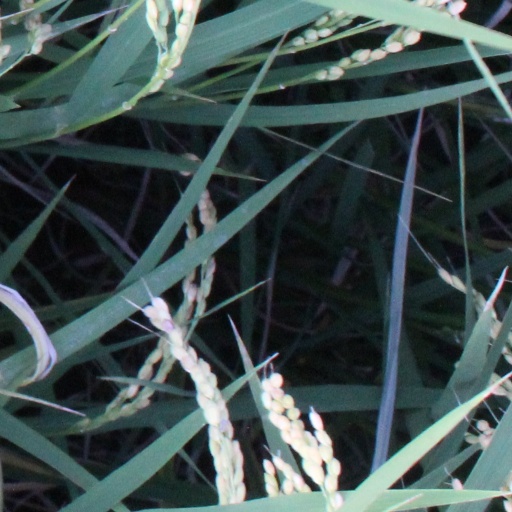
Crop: rice